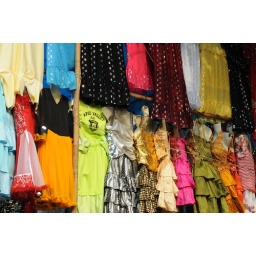
this booth seemed to excel in the niche market of little girls' colorful clothes